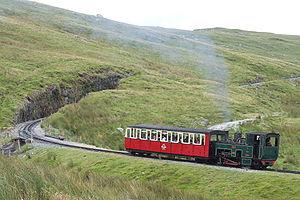
Le Snowdon Mountain Railway est un chemin de fer à crémaillère à voie étroite qui relie Llanberis au sommet du mont Snowdon en une distance de 7,6 kilomètres. Il s'agit du seul train à crémaillère public du Royaume-Uni. Les trains à wagon unique sont propulsés soit par des locomotives à vapeur soit Diesel. Des autorails et des rames automotrices ont également été utilisées.